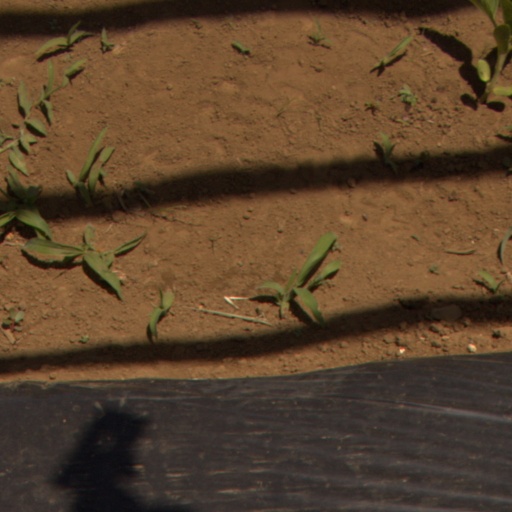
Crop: Jerusalem artichoke